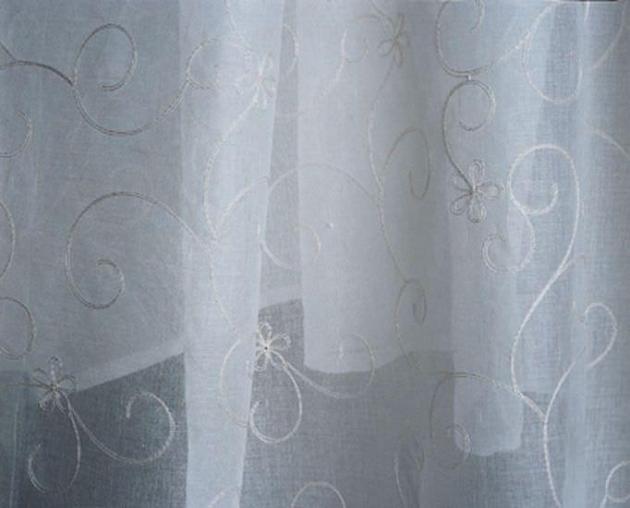
Texture: gauzy